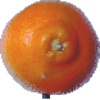
Label: Tangelo 1